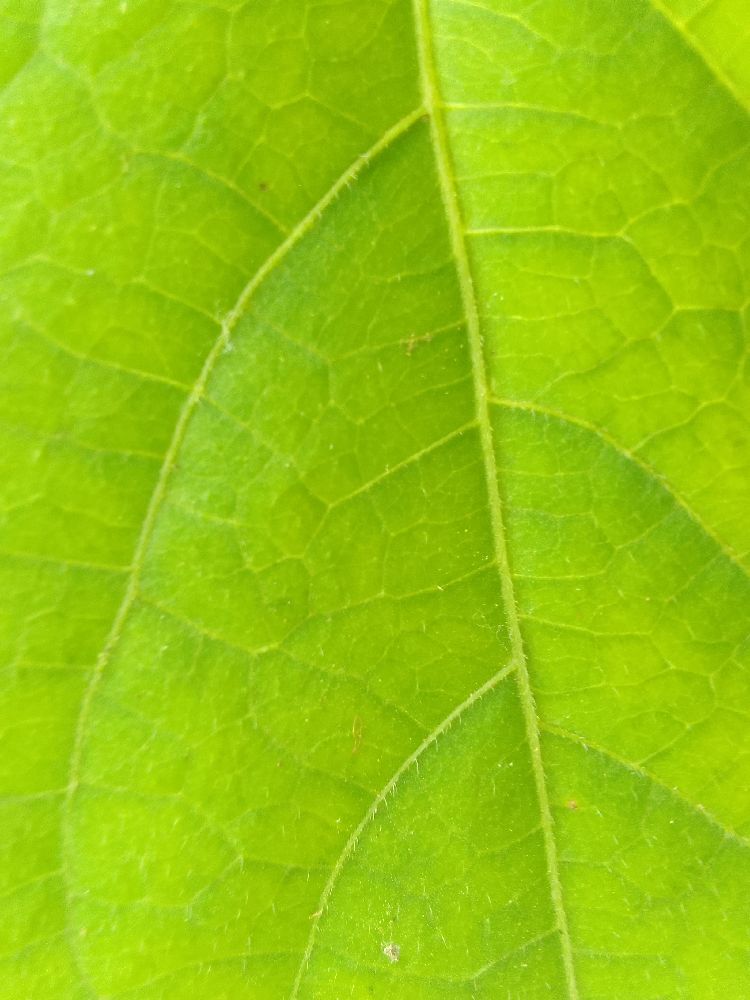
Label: healthy